Marek Hamšík

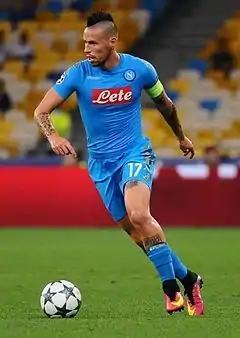
Hamšík playing for Napoli in 2016

Marek Hamšík (born 27 July 1987) is a Slovak football coach and former player who played as a midfielder. He is currently the team manager and assistant coach for the Slovakia national team.